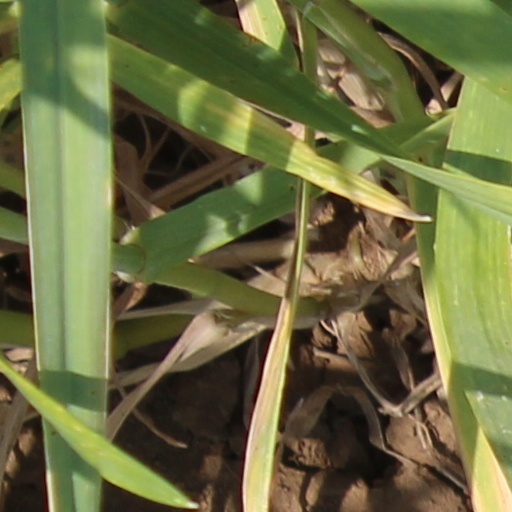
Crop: wheat